The Park Estate

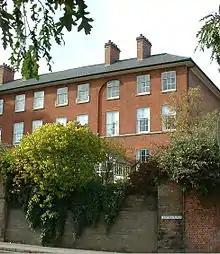
St. Mary's Vicarage, the first domestic residence built in the Park Estate

The Park Estate started life as a forested deer park situated immediately to the west of Nottingham Castle. The castle was, from its construction in 1087 until 1663, a royal castle, and the adjoining park a royal park. As well as deer, the park containing fish ponds and a rabbit warren, whilst King Henry II, who was reported to be 'addicted to hunting beyond measure', added a falconry. The park would have provided both food and sport for castle residents. After the capture of the castle by parliamentary forces during the English Civil War, the park's trees were felled to provide fuel and supplies to the garrison, and in 1651 the castle was slighted.